Limburg Süd station

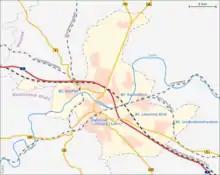
Location of Limburg Süd and transport links from Limburg a. d. Lahn

The majority of trains travelling between Frankfurt (Main) Airport Long-Distance Station and Köln Messe/Deutz Station run past Limburg Süd and Montabaur stations without stopping. The trains that pass through Cologne Central Station stop in both Limburg Süd and Montabaur stations before reaching Frankfurt (Main) Airport Long-Distance Station and vice versa.